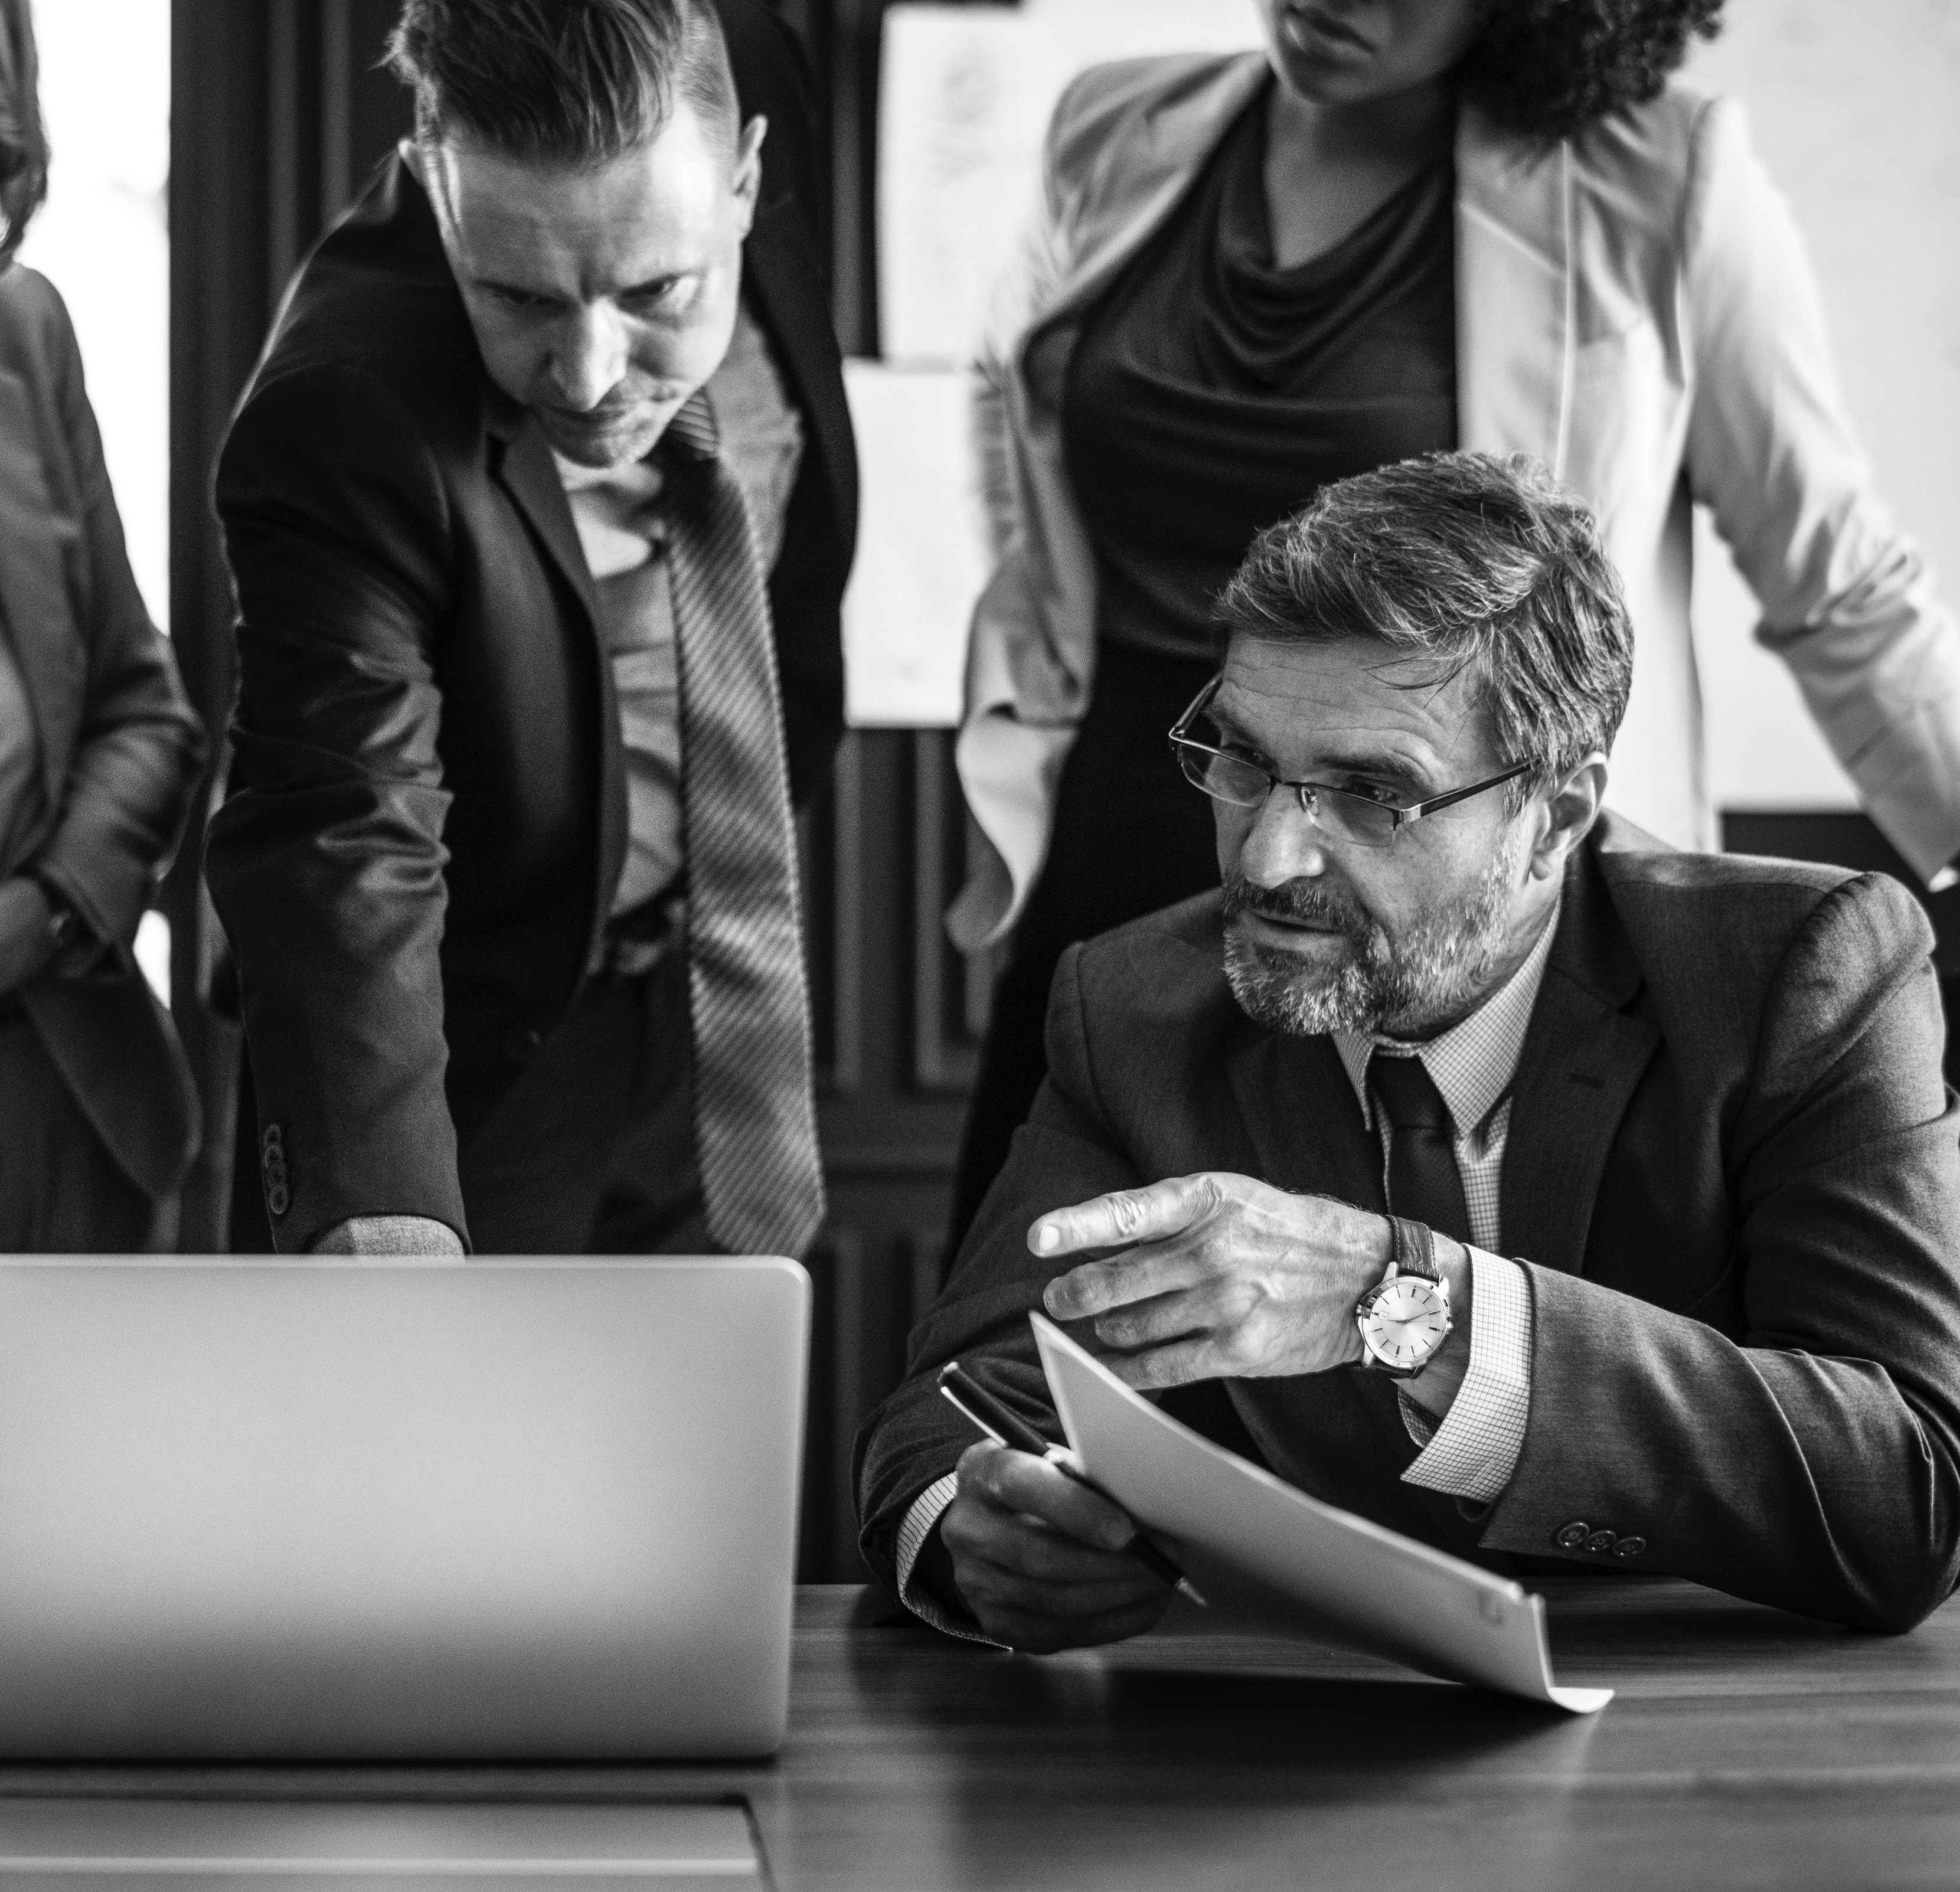
white collar worker, photography, sitting, black and white, employment, suit, stock photography, businessperson, style, conversation